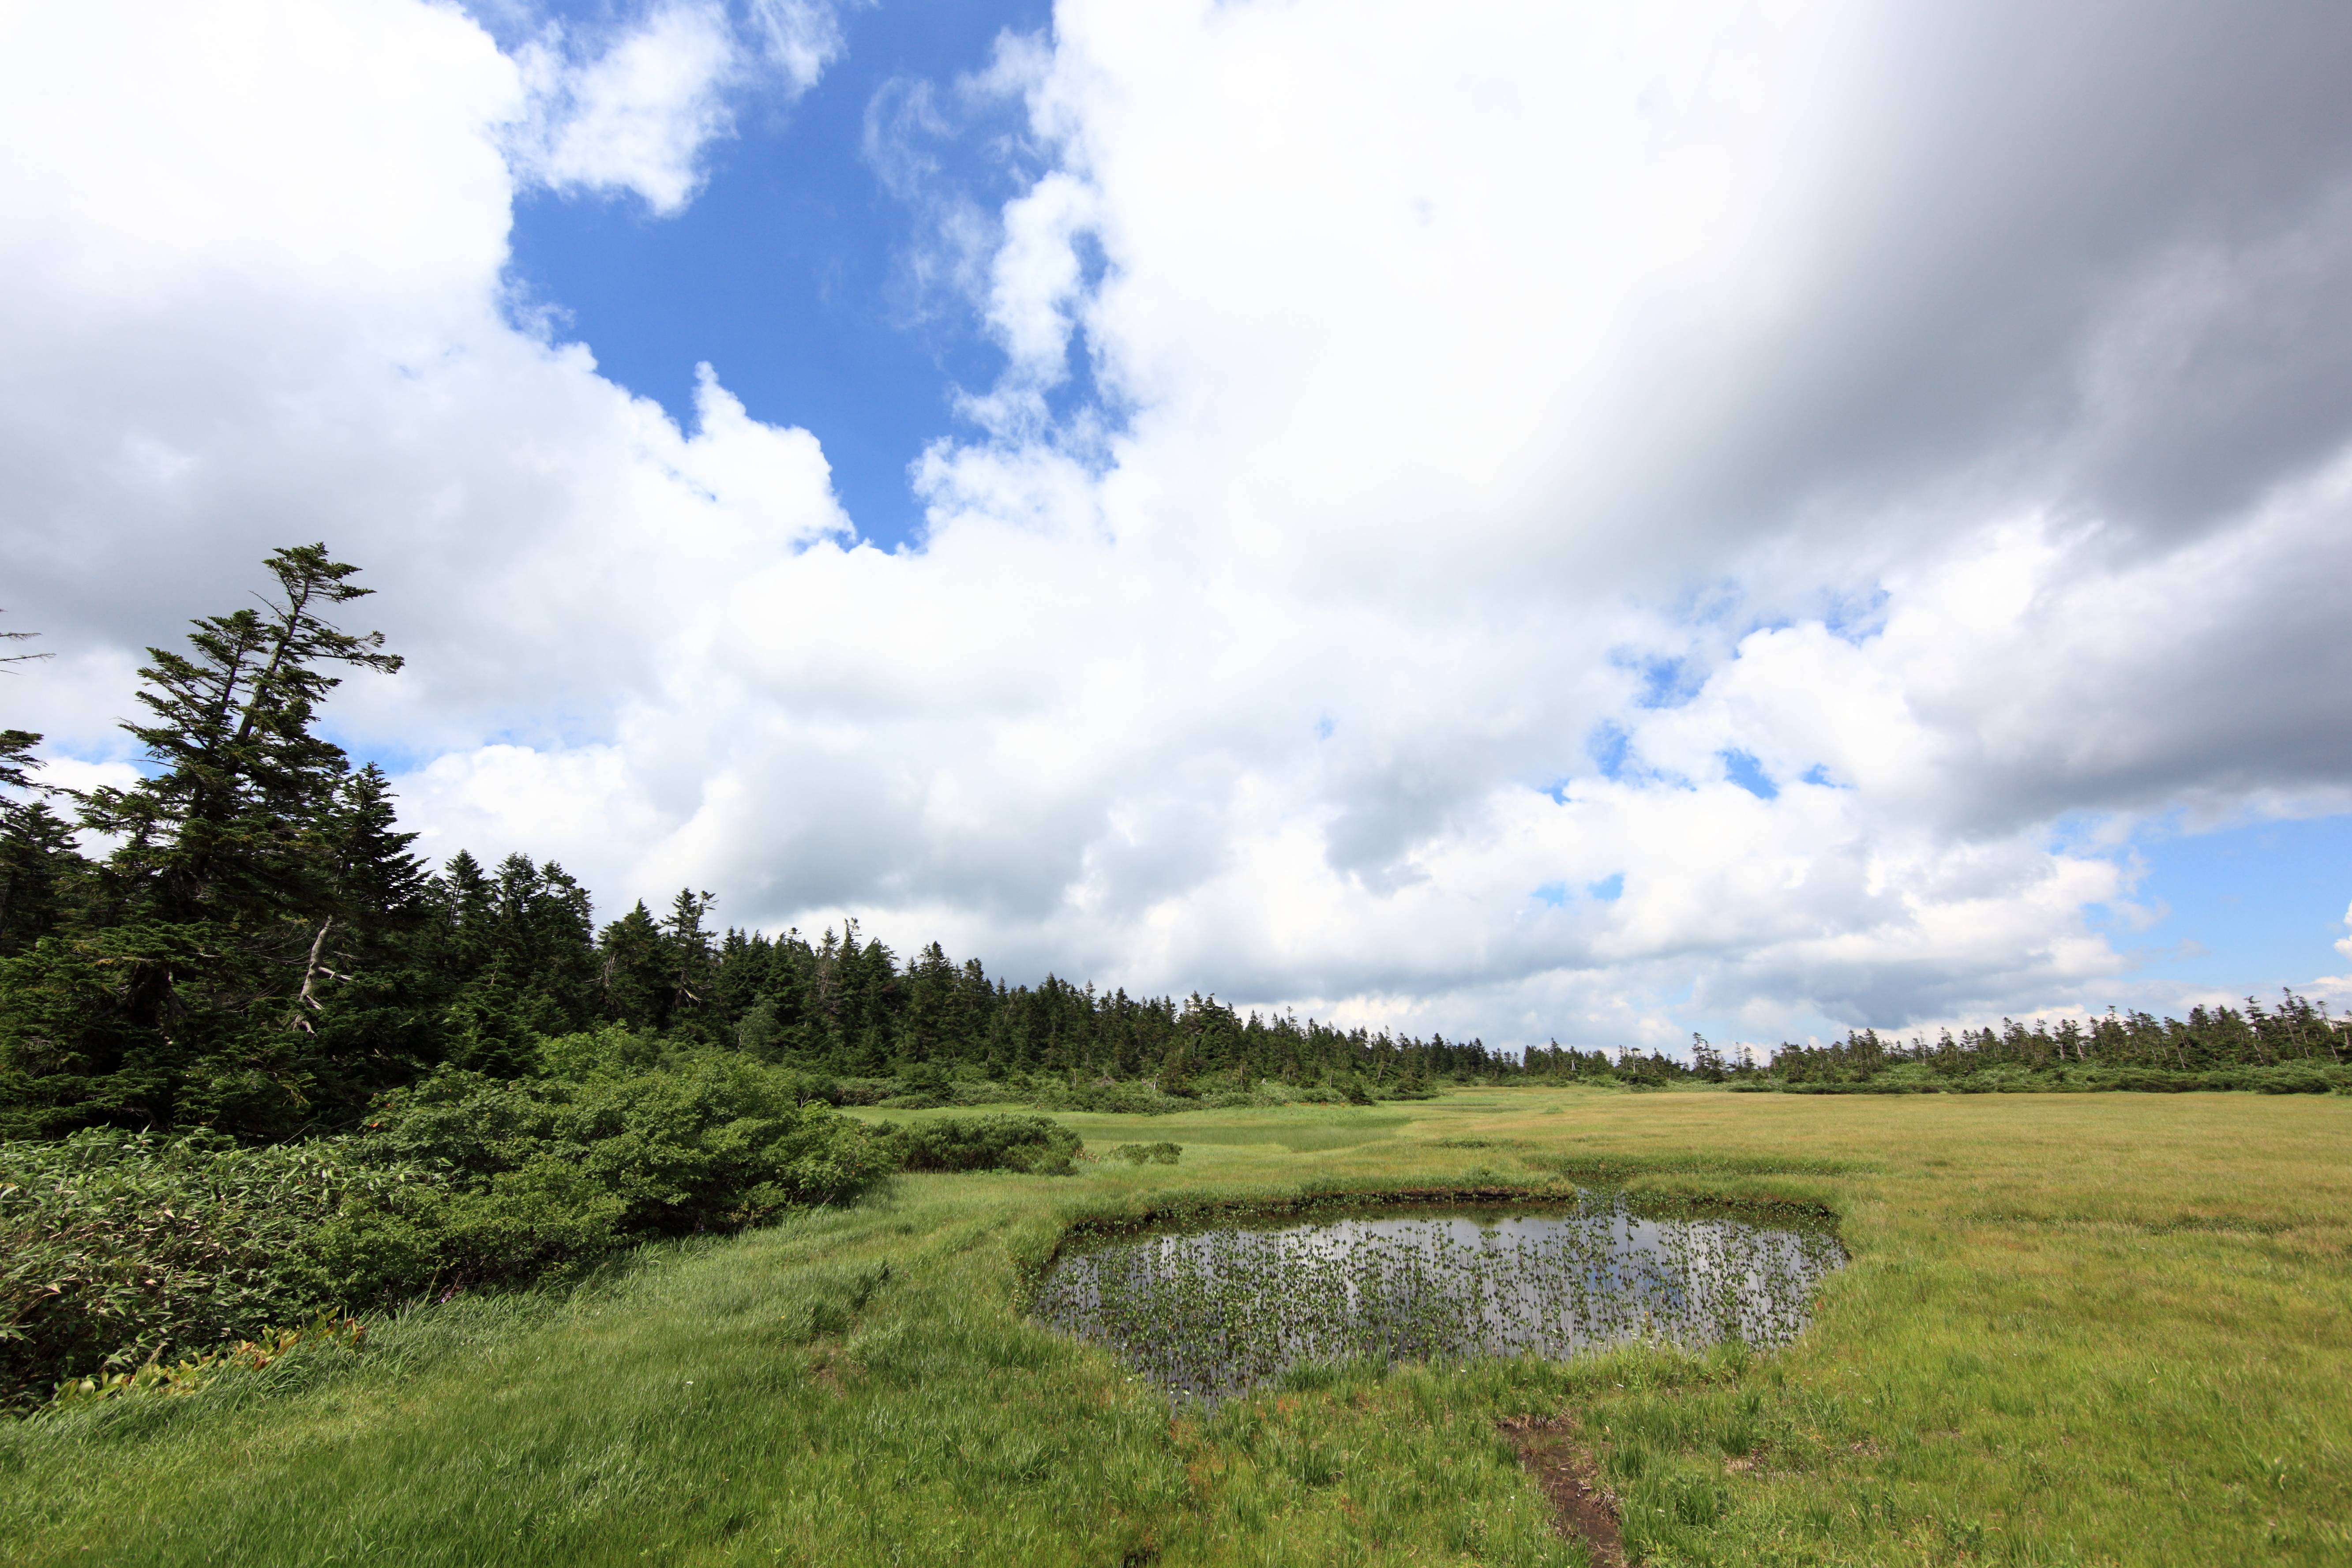
landscape, tree, grass, marsh, wetlands, cloud, sky, field, meadow, prairie, hill, high, pasture, agriculture, plain, grassland, wetland, plateau, 5d, hires, habitat, markii, ecosystem, hi, res, resolution, iwate, hachimantai, kuroyachishitsugen, rural area, natural environment